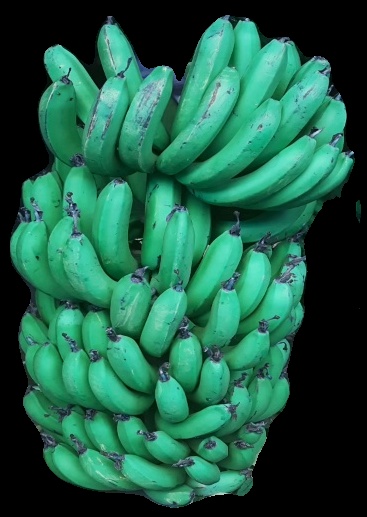
Variety: pachbale
Grade: grade1